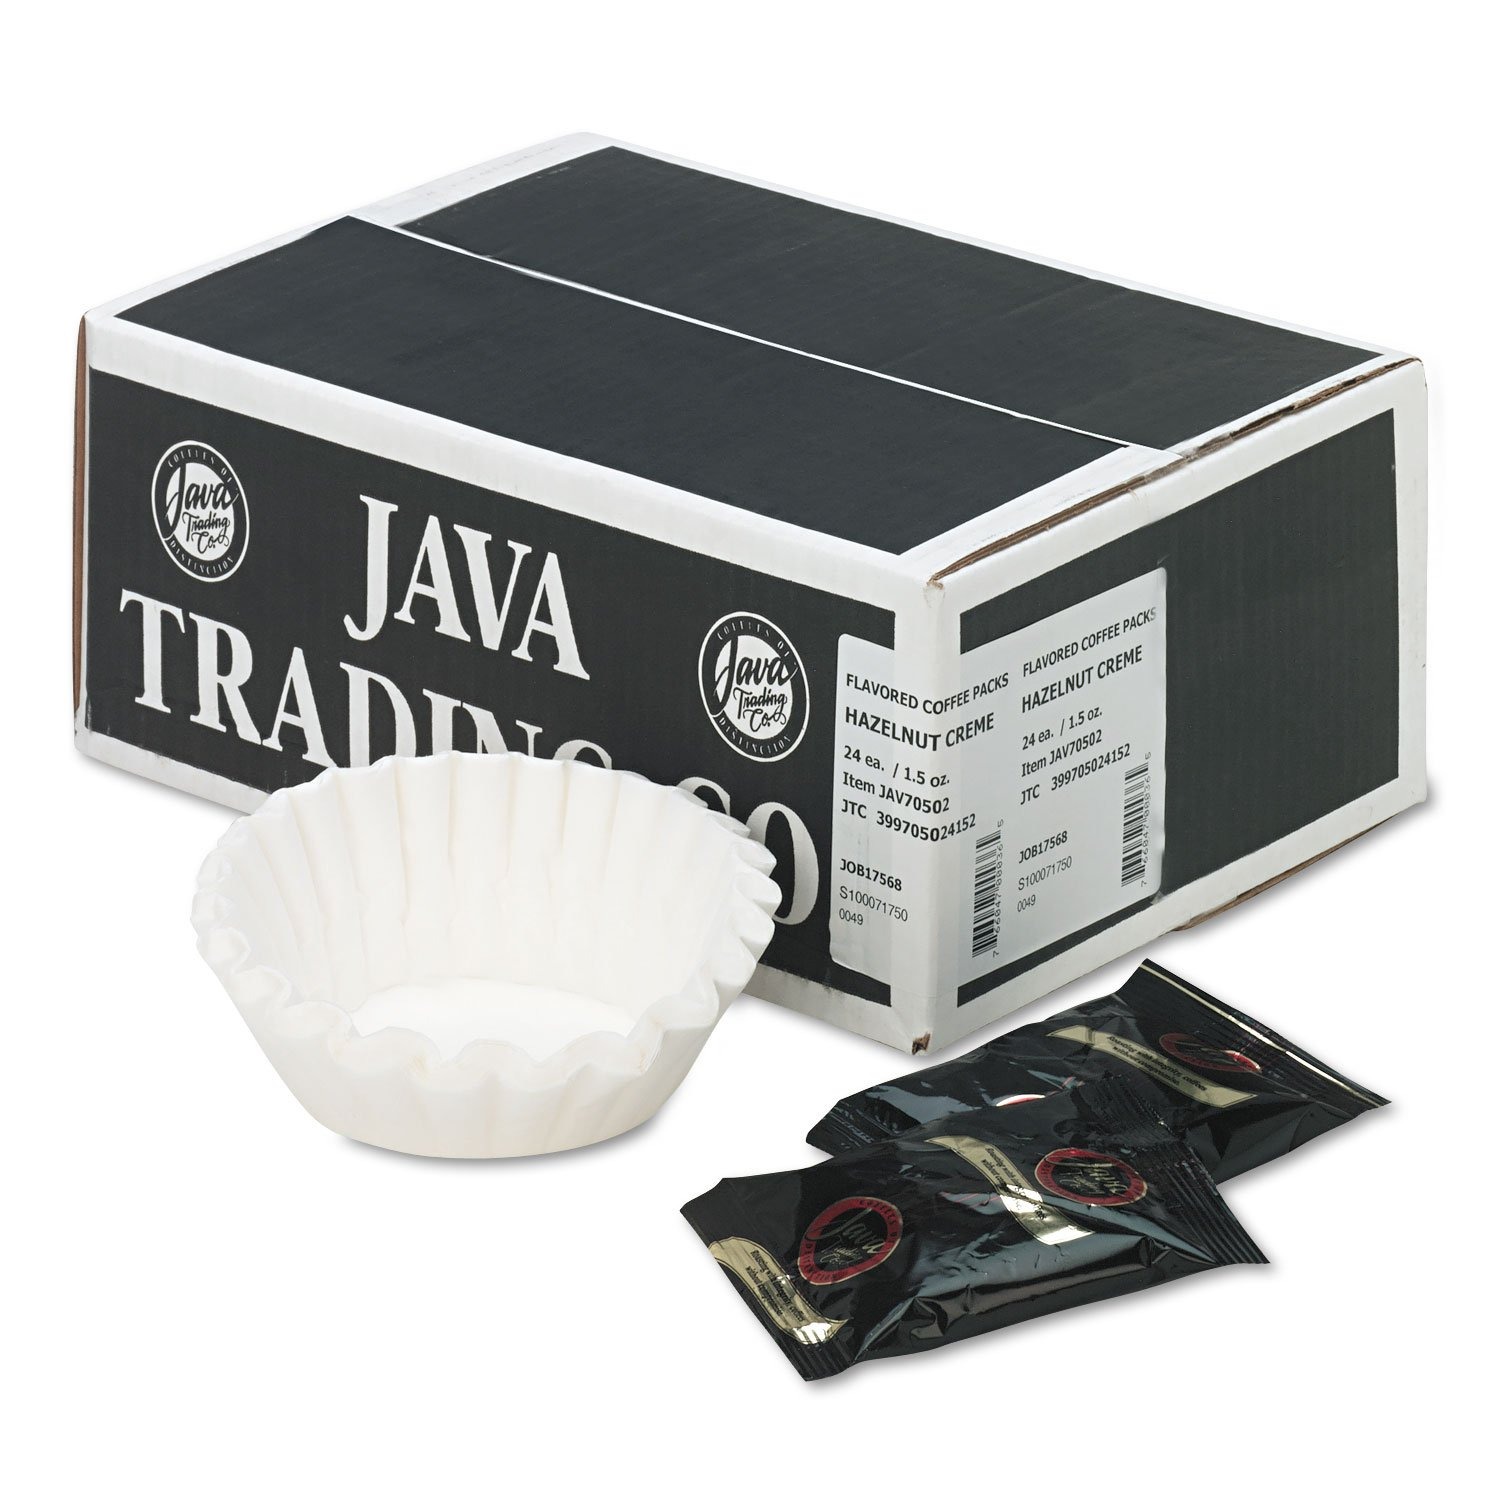
Item Name: Java One Coffee Portion Packs, 1-1/2oz Packs, Hazelnut Creme (705024)
Bullet Point 1: JAVA Coffee Portion Packs
Bullet Point 2: Sold as 1 CT
Product Description: Coffee Portion Packs, 1-1/2oz Packs, Hazelnut Creme / The finest Arabica beans are roasted in a patented convection roaster for high-quality, smooth, rich taste. Pre-measured portion pack brews one 10-cup pot of coffee. Beverage Type: Coffee; Flavor: Hazelnut Créme; Packing Type: Packet; Capacity (Volume) : NA.
Value: 1.0
Unit: Count

Price: 56.78